Taylorstown Store

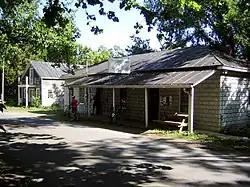
Taylorstown General Store

The Taylorstown Store is a historic structure at the junction of Taylorstown and Loyalty Roads in Taylorstown, Virginia, a small village in northwestern Loudoun County, Virginia. The general store has served as a focal point for community affairs for more than 200 years. Today, it is open only for special events, such as the annual Taylorstown Art and Craft Fair on the first weekend in December.